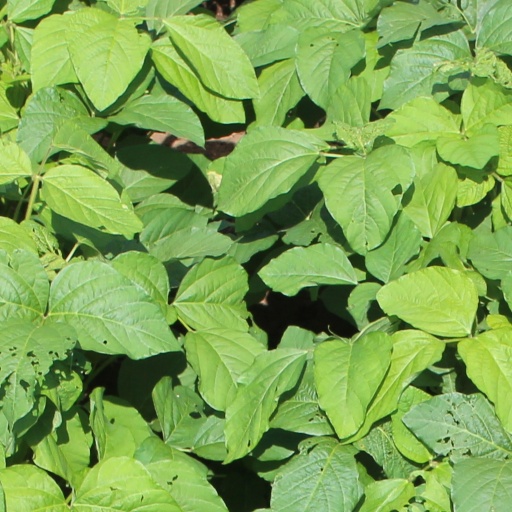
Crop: soybean